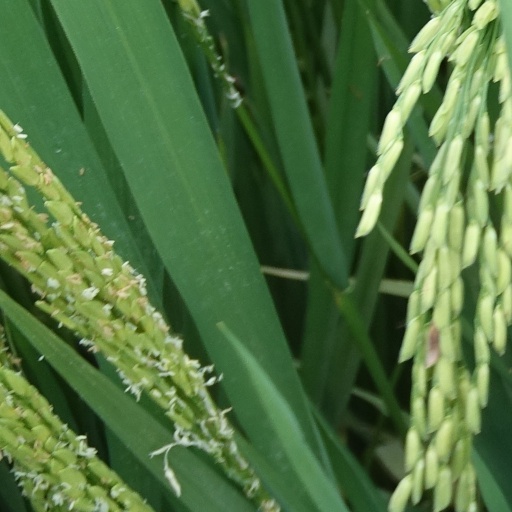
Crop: rice